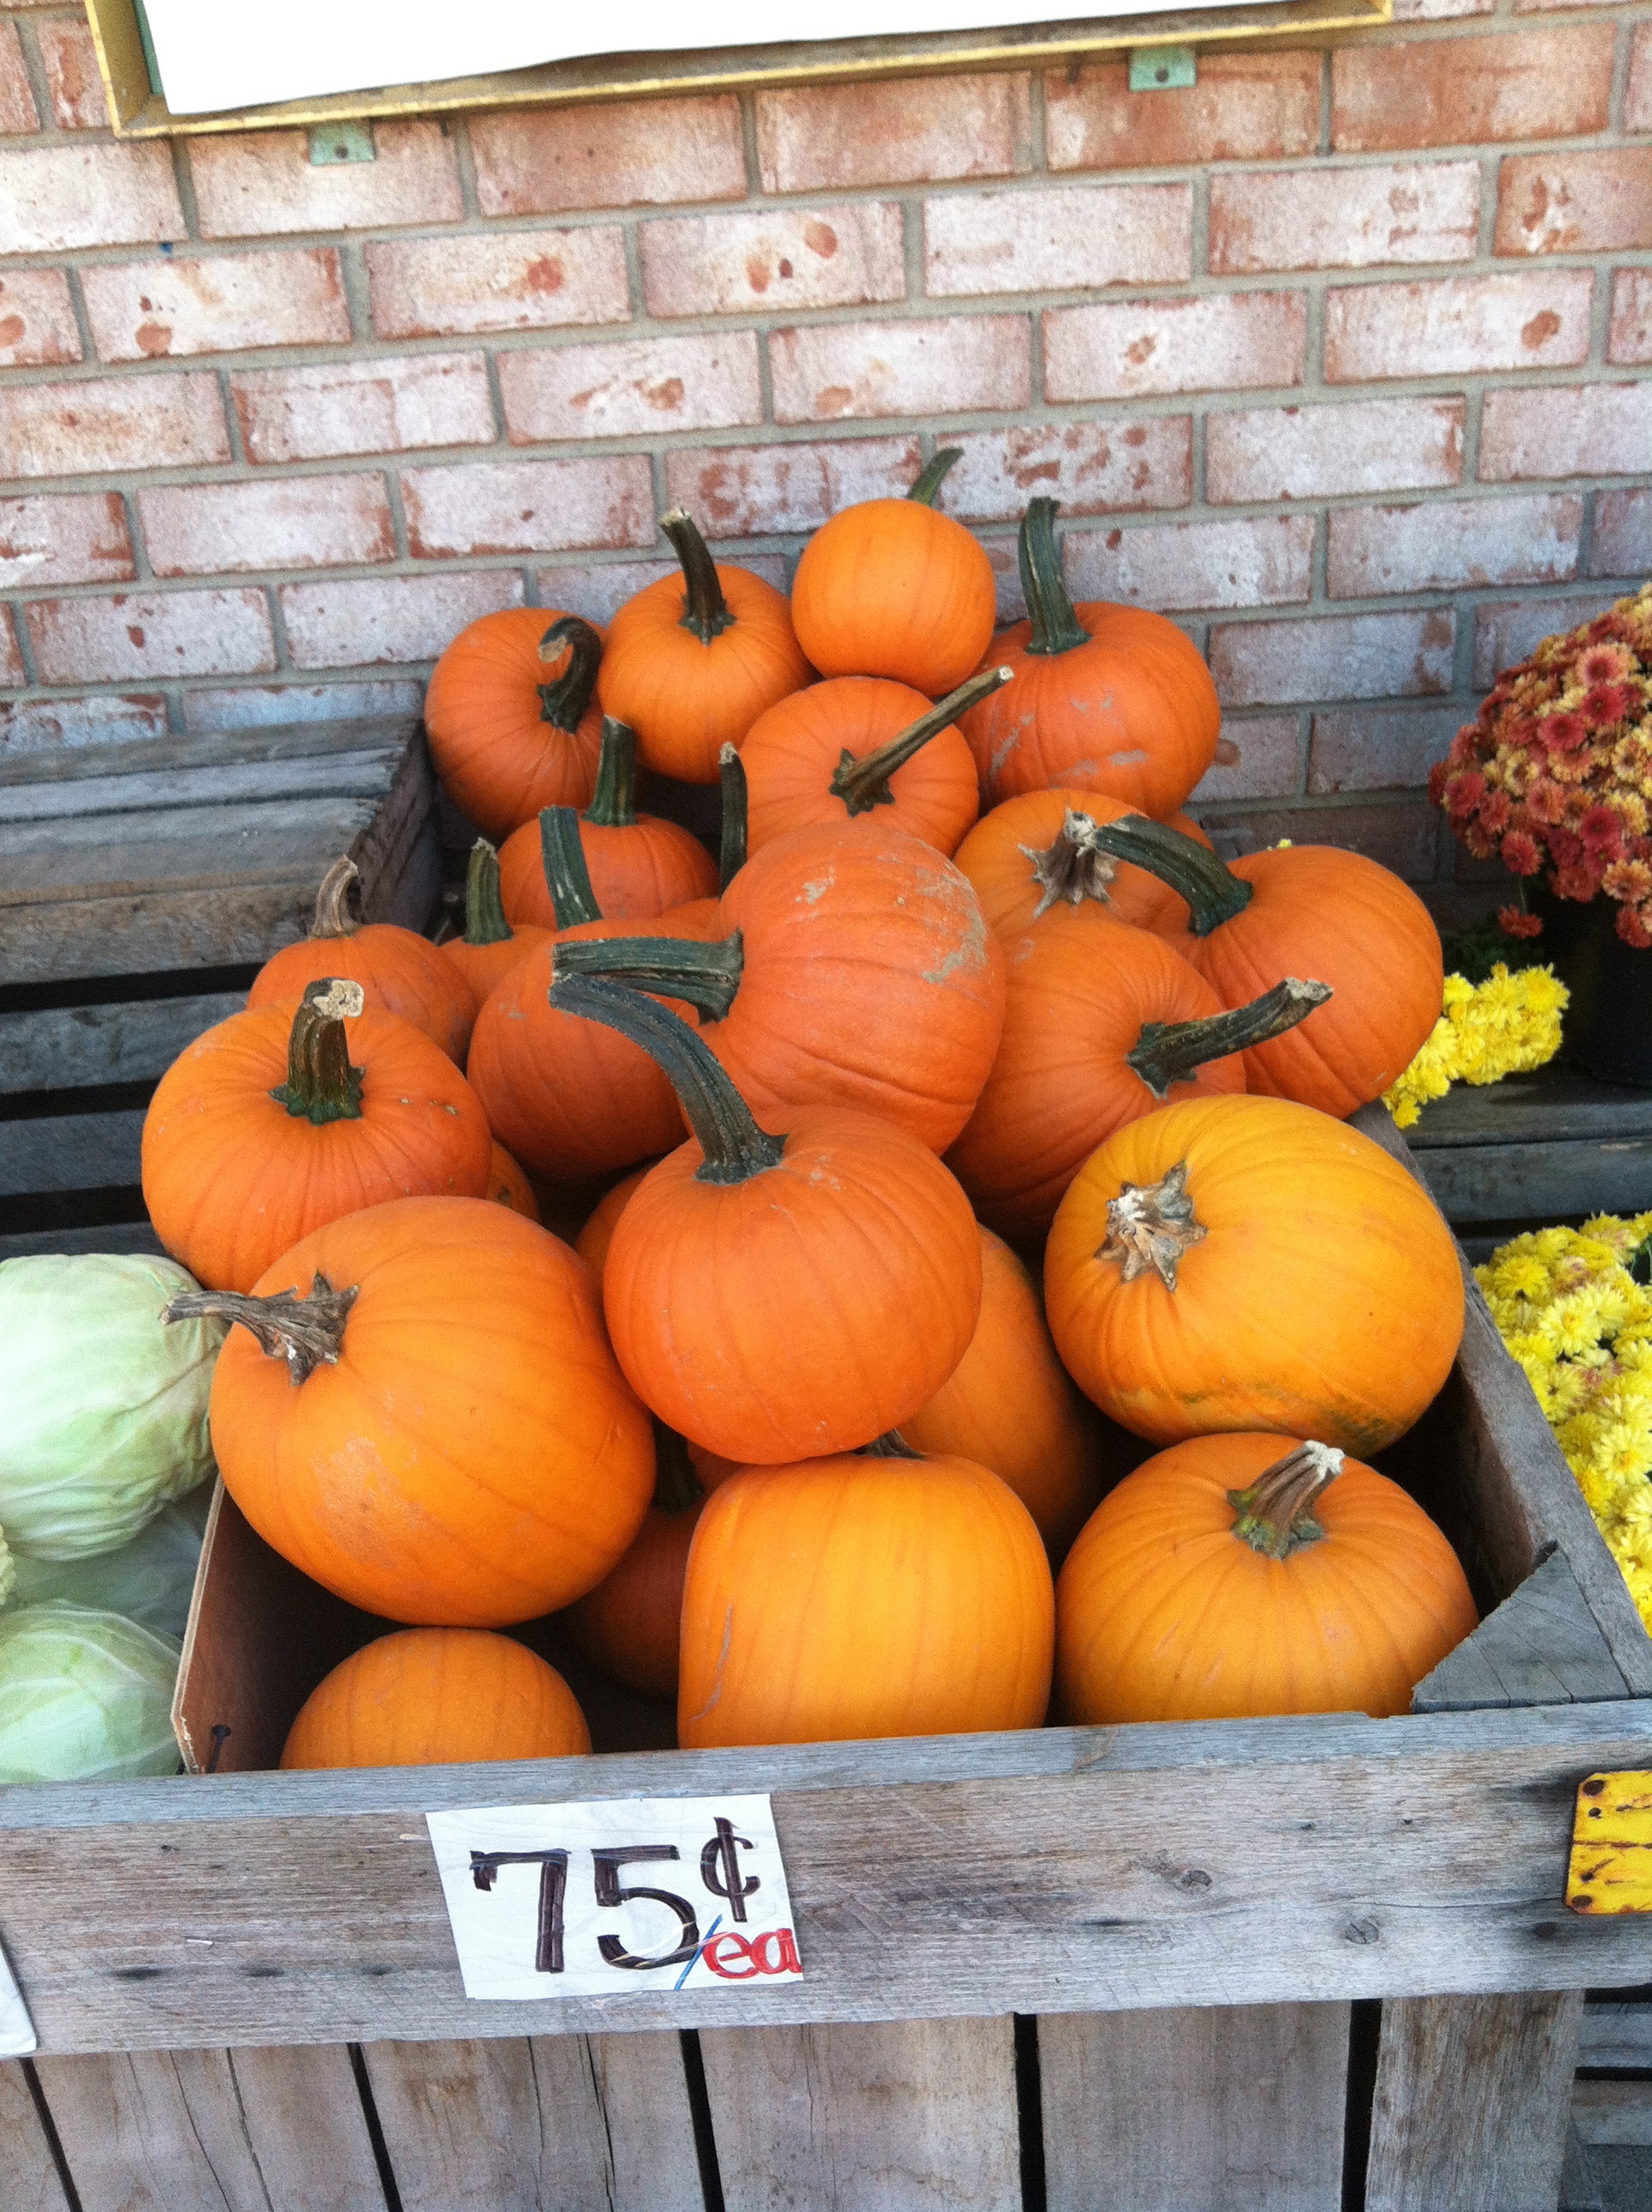
plant, fall, orange, food, harvest, produce, vegetable, autumn, pumpkin, halloween, market, season, gourd, thanksgiving, display, calabaza, october, pumpkins, cucurbita, winter squash